Johnny Mad Dog

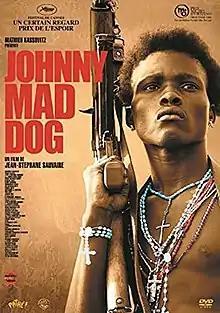
DVD cover

Johnny Mad Dog is a 2008 Franco–Liberian war film directed and written by Jean-Stéphane Sauvaire. Based on the 2002 novel "Johnny chien méchant" by Congolese author Emmanuel Dongala, the plot follows a group of child soldiers fighting for the Liberians United for Reconciliation and Democracy (LURD) rebels in 2003, during the Second Liberian Civil War.